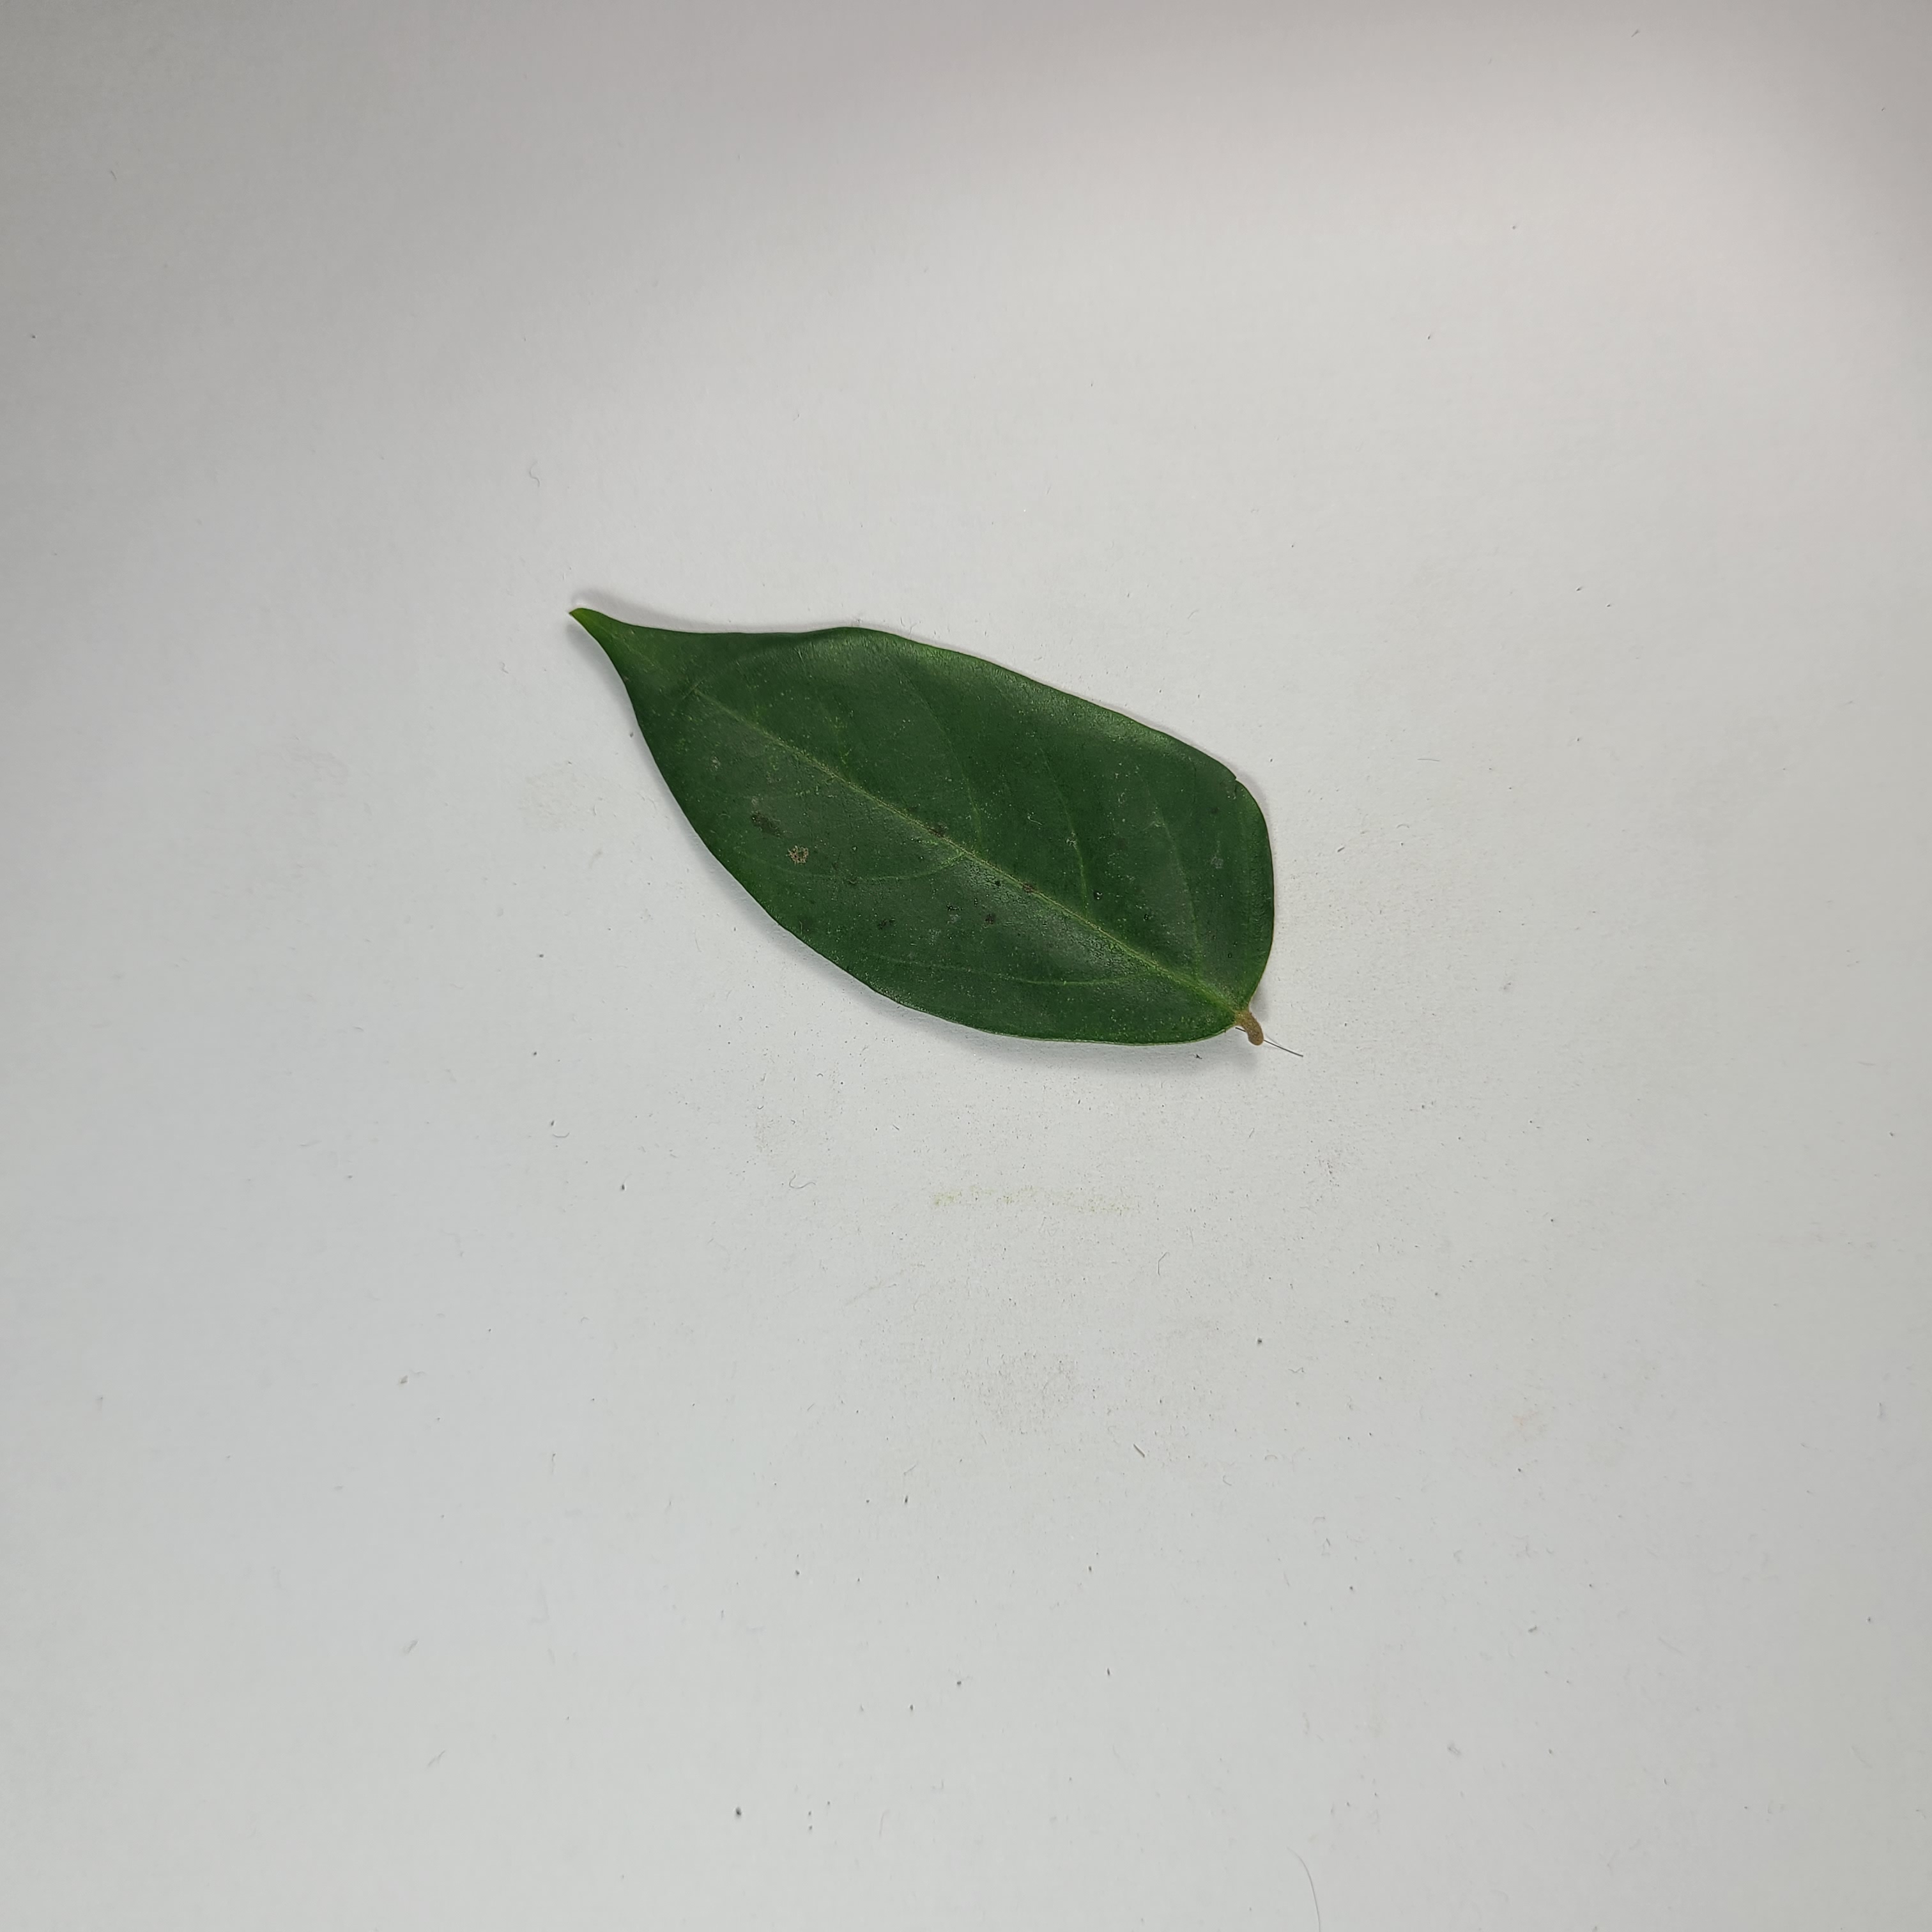
Label: Healthy Leaves